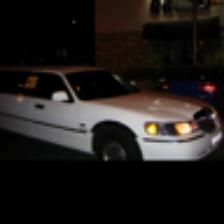
Label: NonHuman